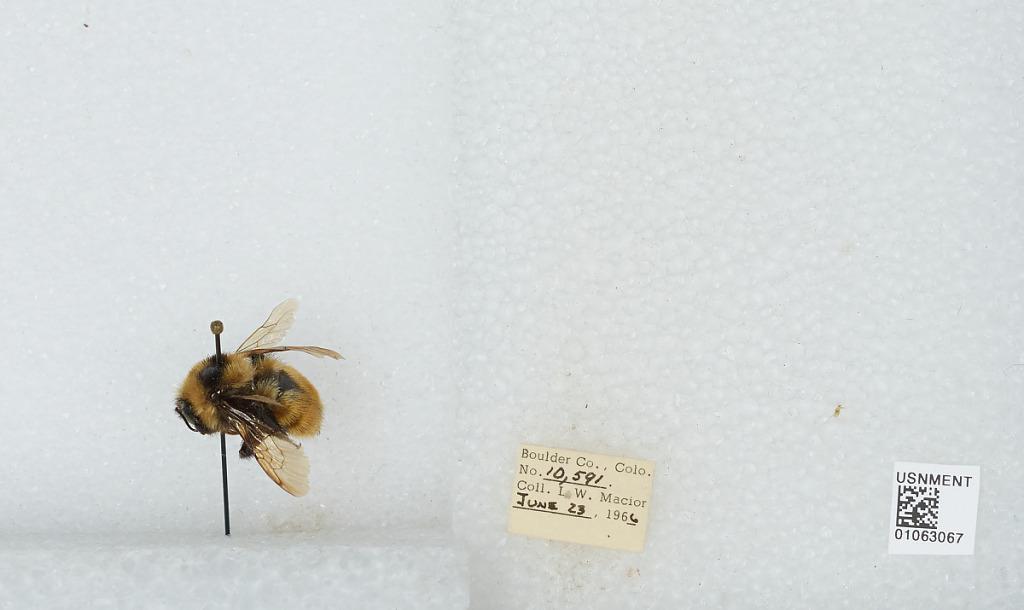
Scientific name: Bombus (Pyrobombus) bifarius Cresson
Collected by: L. Macior
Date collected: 1966-6-23
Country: United States
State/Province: Colorado
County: Boulder
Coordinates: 40.09, -105.36